George Crile III

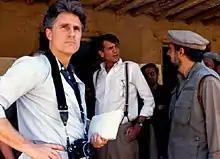
Crile with Charlie Wilson in Afghanistan

In the late 1980s, Crile began the research and reporting on the Afghan War that led to his 2003 best-selling book, "", which tells the story of how the United States funded the only successful jihad in modern history, the CIA's secret war in Afghanistan that was intended to give the Soviet Union their own Vietnam. The support for these jihad leaders was channeled through Pakistan, leading to the creation of a new threat to the United States and its allies—which Crile claimed to have foreseen.